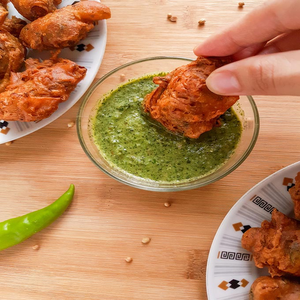
Dish: pakora